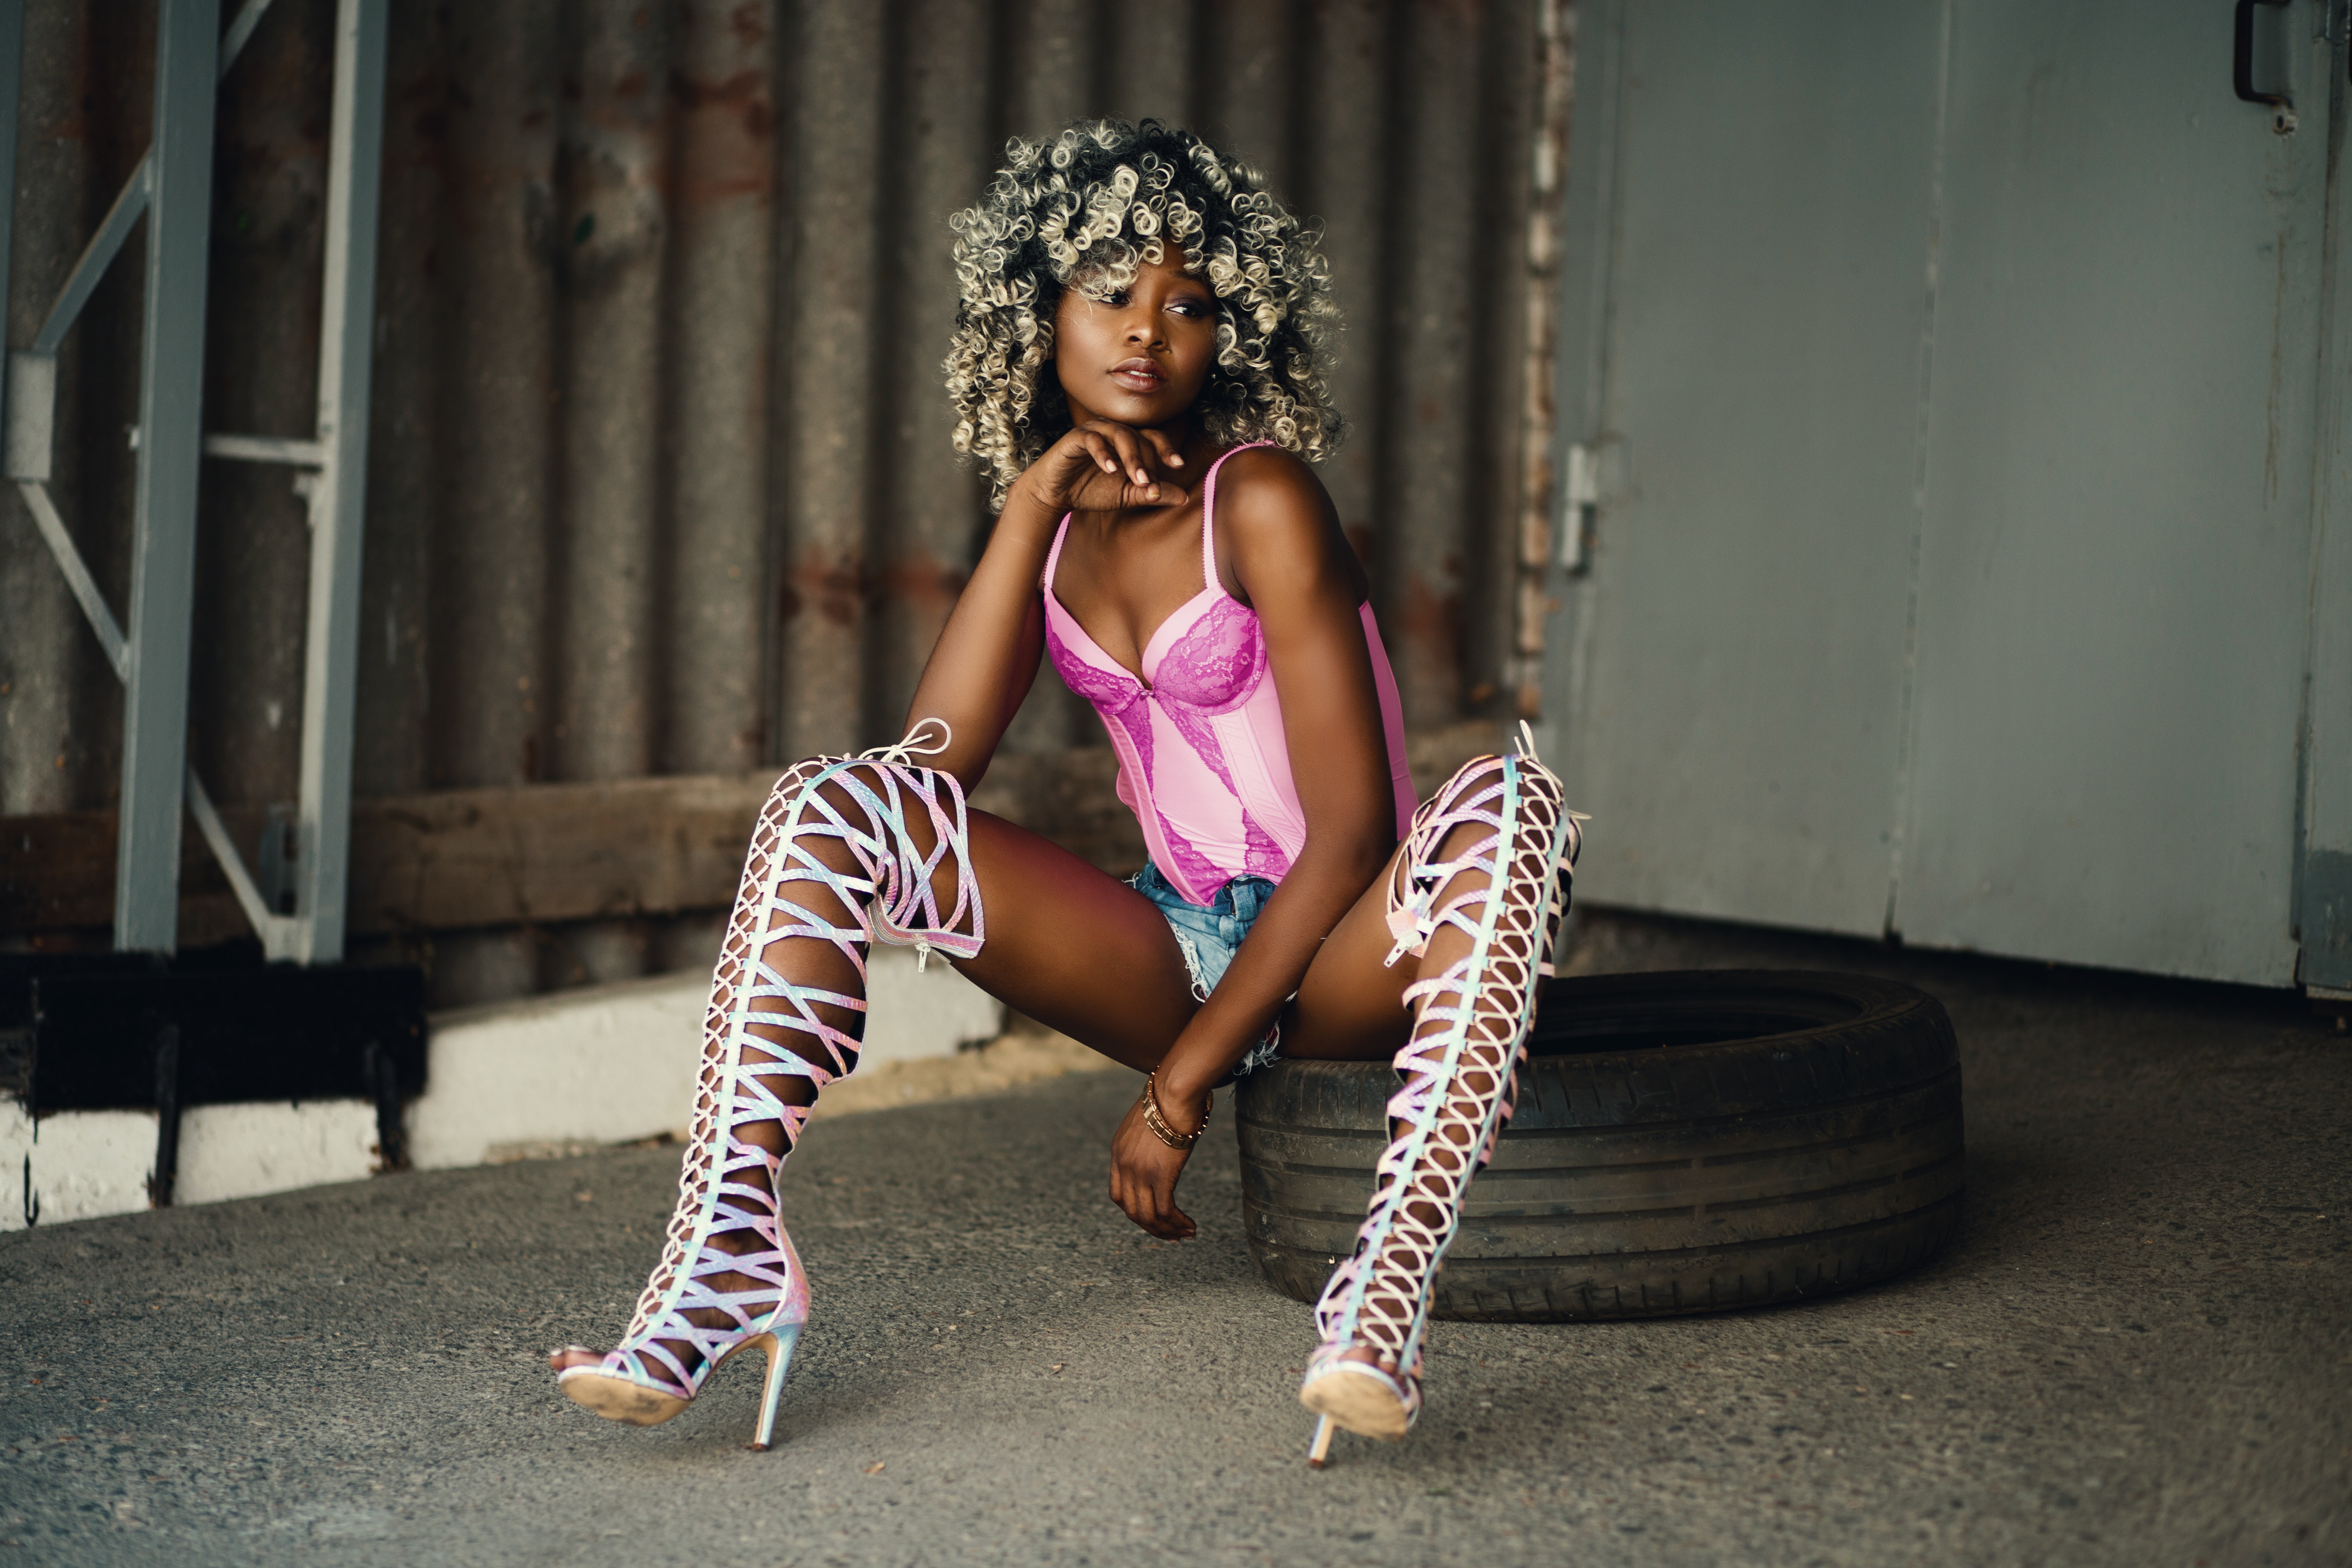
pink, beauty, fashion, leg, model, human leg, footwear, thigh, photo shoot, photography, muscle, black hair, long hair, performance art, shoe, performance, fashion accessory, sitting, physical fitness, style